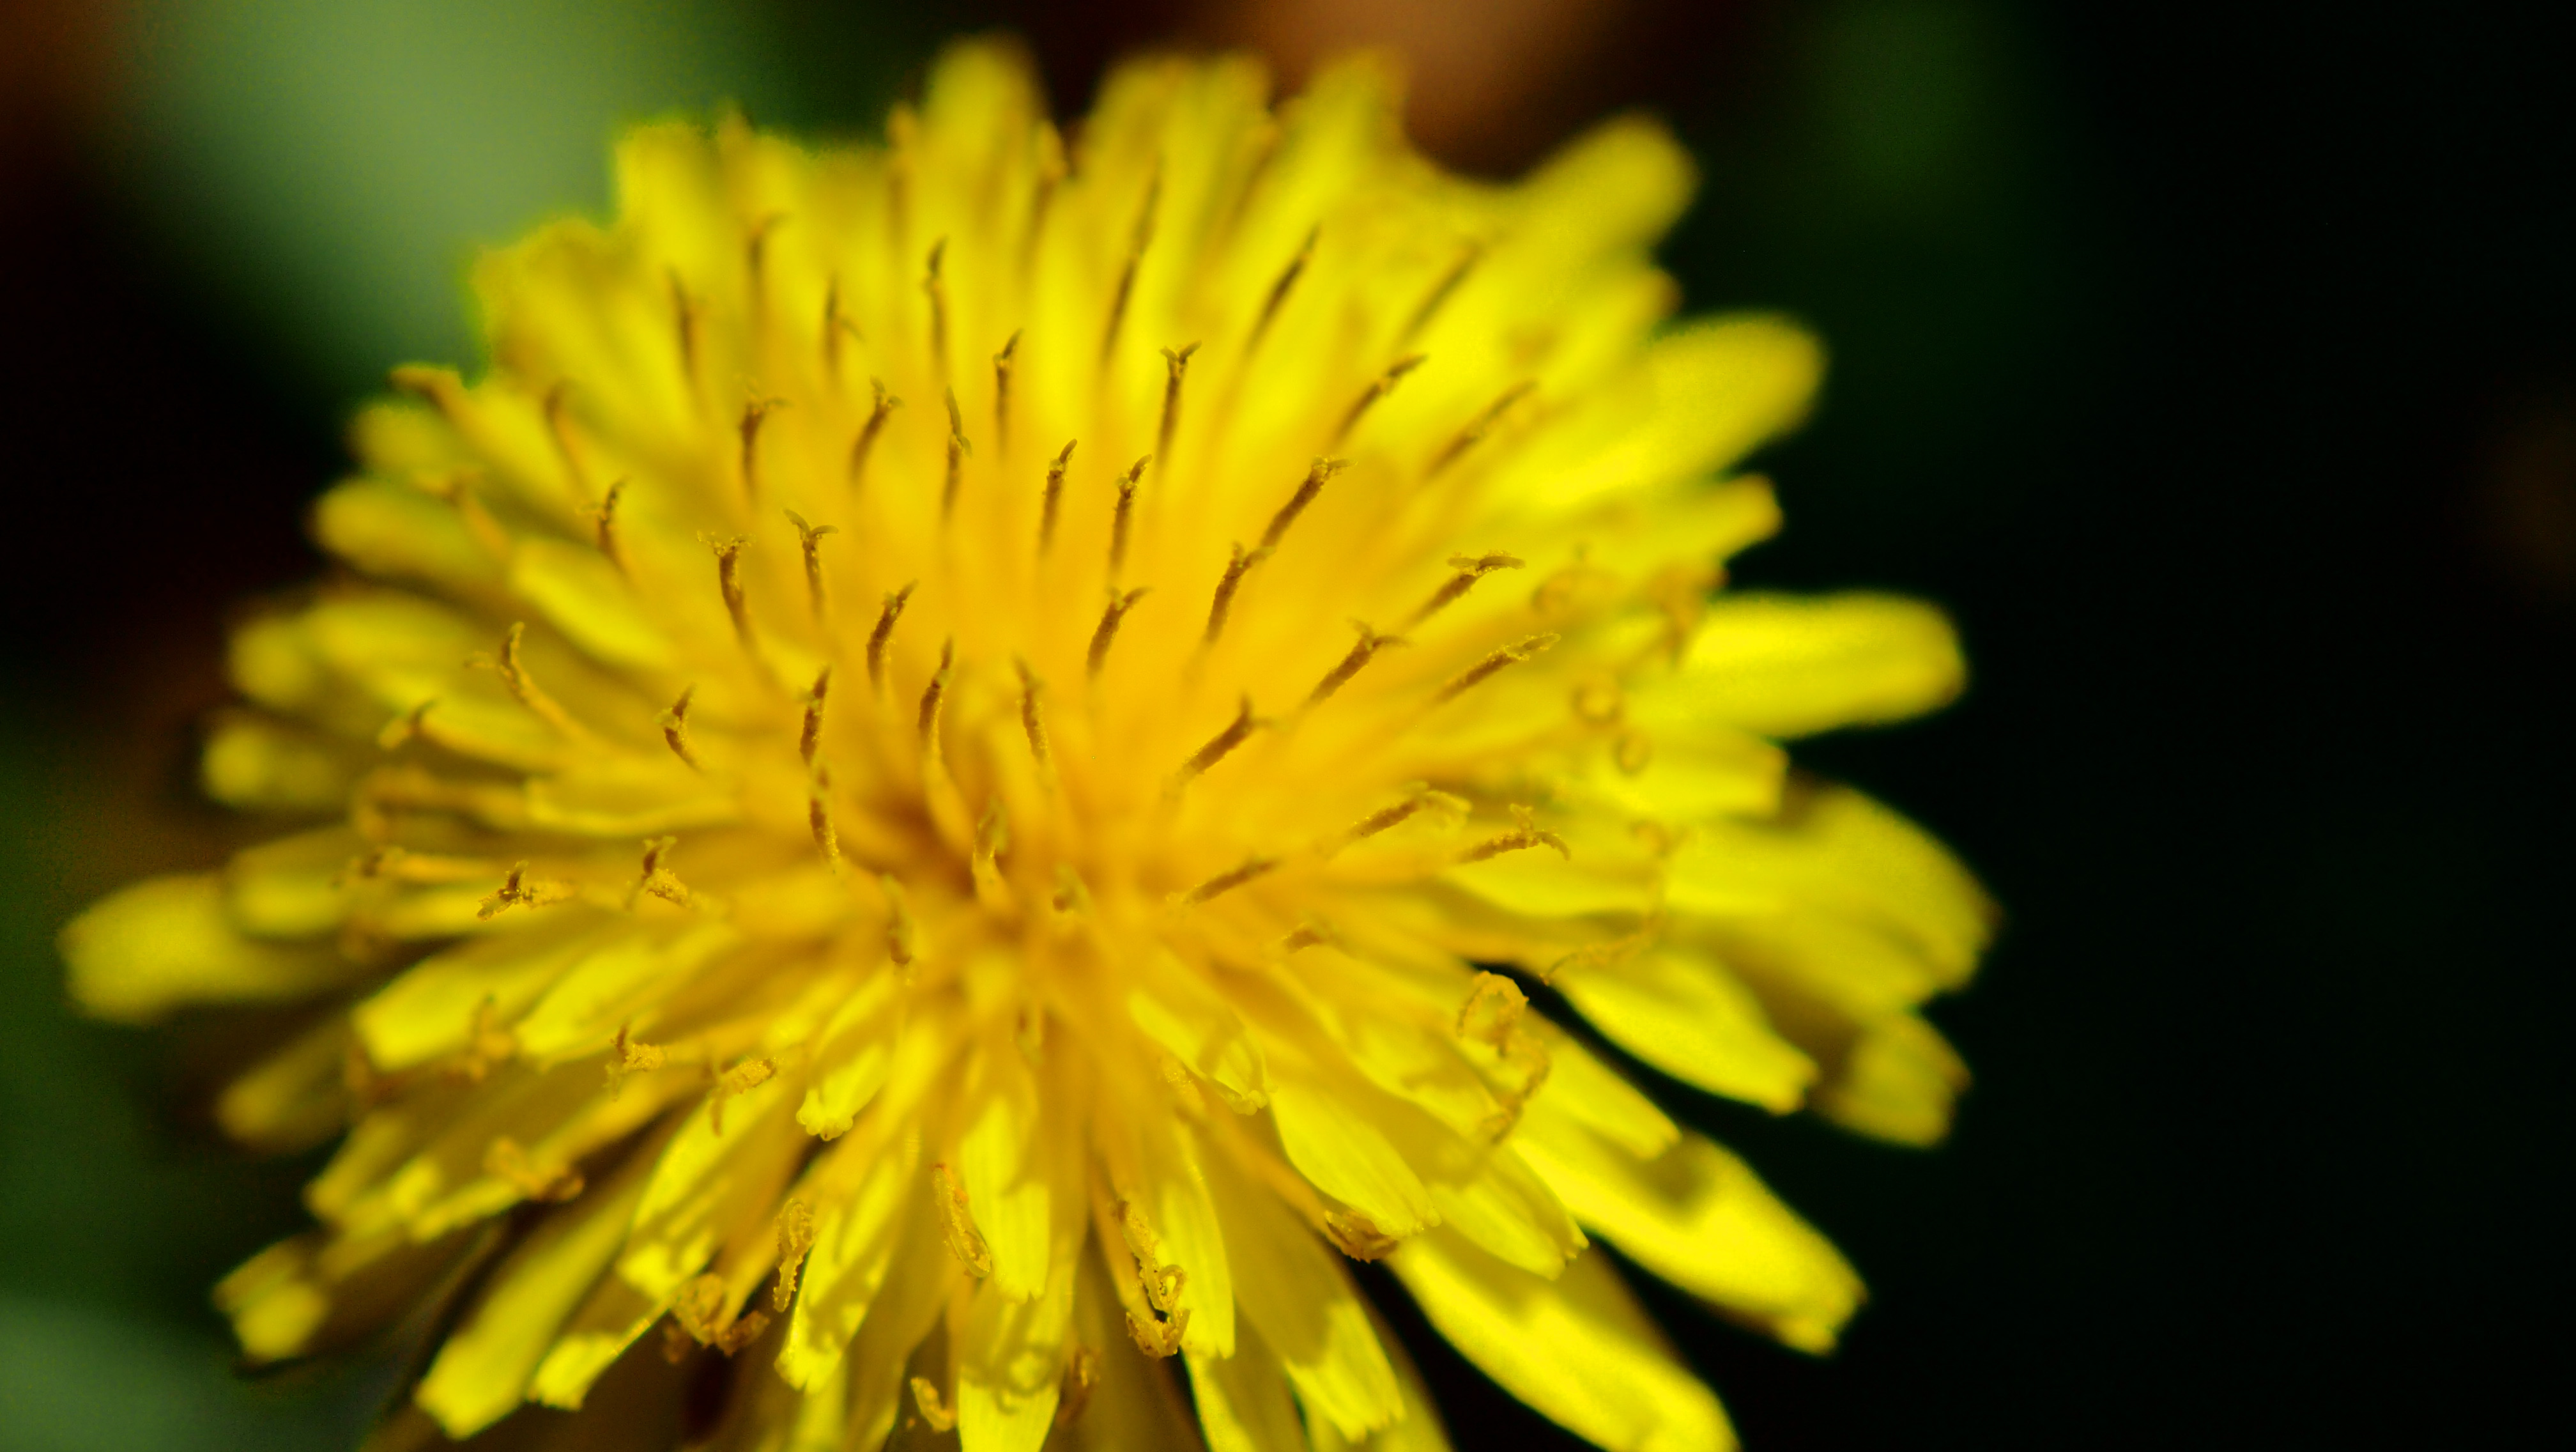
plant, photography, dandelion, flower, petal, pollen, red, macro, park, butterfly, yellow, pink, close, flora, fauna, wildflower, flowers, close up, creativecommons, insects, up, nectar, bees, macro photography, flowering plant, daisy family, plant stem, land plant, chrysanths